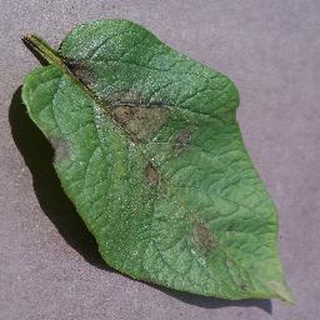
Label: potato_late_blight